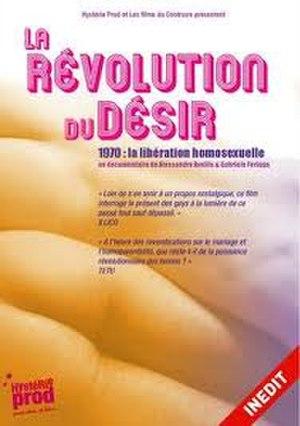
Alessandro Avellis est un réalisateur italien. Il vit à Paris depuis 2000.
La Révolution du désir est un film documentaire français réalisé par Alessandro Avellis et coécrit avec Gabriele Ferluga, sorti en 2006.